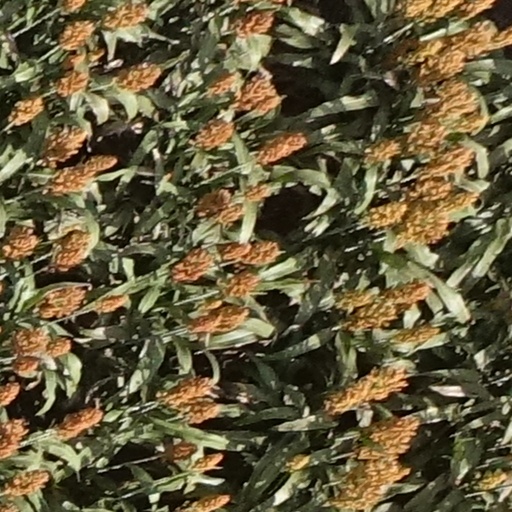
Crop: sorghum